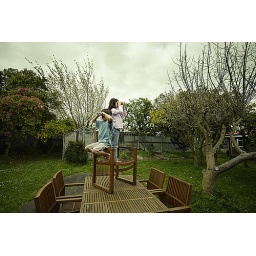
Boy and girl stand on chair on garden table, using cardboard tubes as pretend binoculars.Similar with just boy in photostream.